Black Diamond Mines Regional Preserve

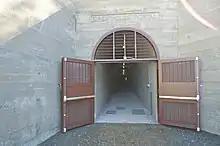
Greathouse Portal, Black Diamond Mine Regional Preserve in 2012

Rose Hill Cemetery, officially designated as a Protestant cemetery, the final resting place for over 200 residents of the coalfield, is located on a hillside between the Somersville and Nortonville townsites. After the mines closed and the nearby towns were abandoned, the cemetery fell into disuse. Many of the gravestones were stolen or destroyed by vandals. In 1960, Ansel Adams photographed two Italian Cypress trees in the cemetery, and called the image, "Poplars, Cemetery near Mount Diablo".